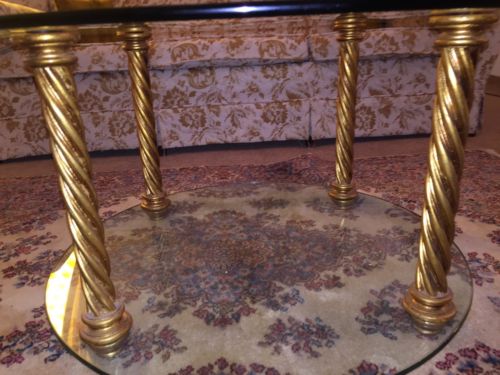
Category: sofa